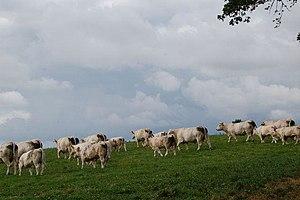
Troupeau de charolaises (France)
Le Charolais ou Charollais est un pays traditionnel de France, situé autour de la ville de Charolles, dans le département de Saône-et-Loire et la région Bourgogne-Franche-Comté. C'était à l'origine une région historique qui faisait partie du duché de Bourgogne. Le Charolais a donné son nom à un territoire LOADDT plus vaste, le Pays Charolais Brionnais.